San Francesco, Mirandola

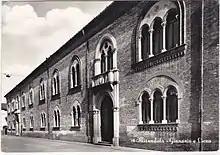
Facade of the Liceo-Ginnasio building

The convent next to the church was built at the same time as the church, although its presence is only documented with certainty in 1377, when the tenants and nobles of Mirandola drew up a letter in which it is stated that the convent was built from the ancient ("quod ab antiquo constructum fuit Mirandulae quoddam monasterium S. Francisci") and at that time the Friars Minor Conventual had returned. In a later document of 1385, the presence of the convent is attested in the inventory of the properties of the Franciscan Minorite Province of Bologna.